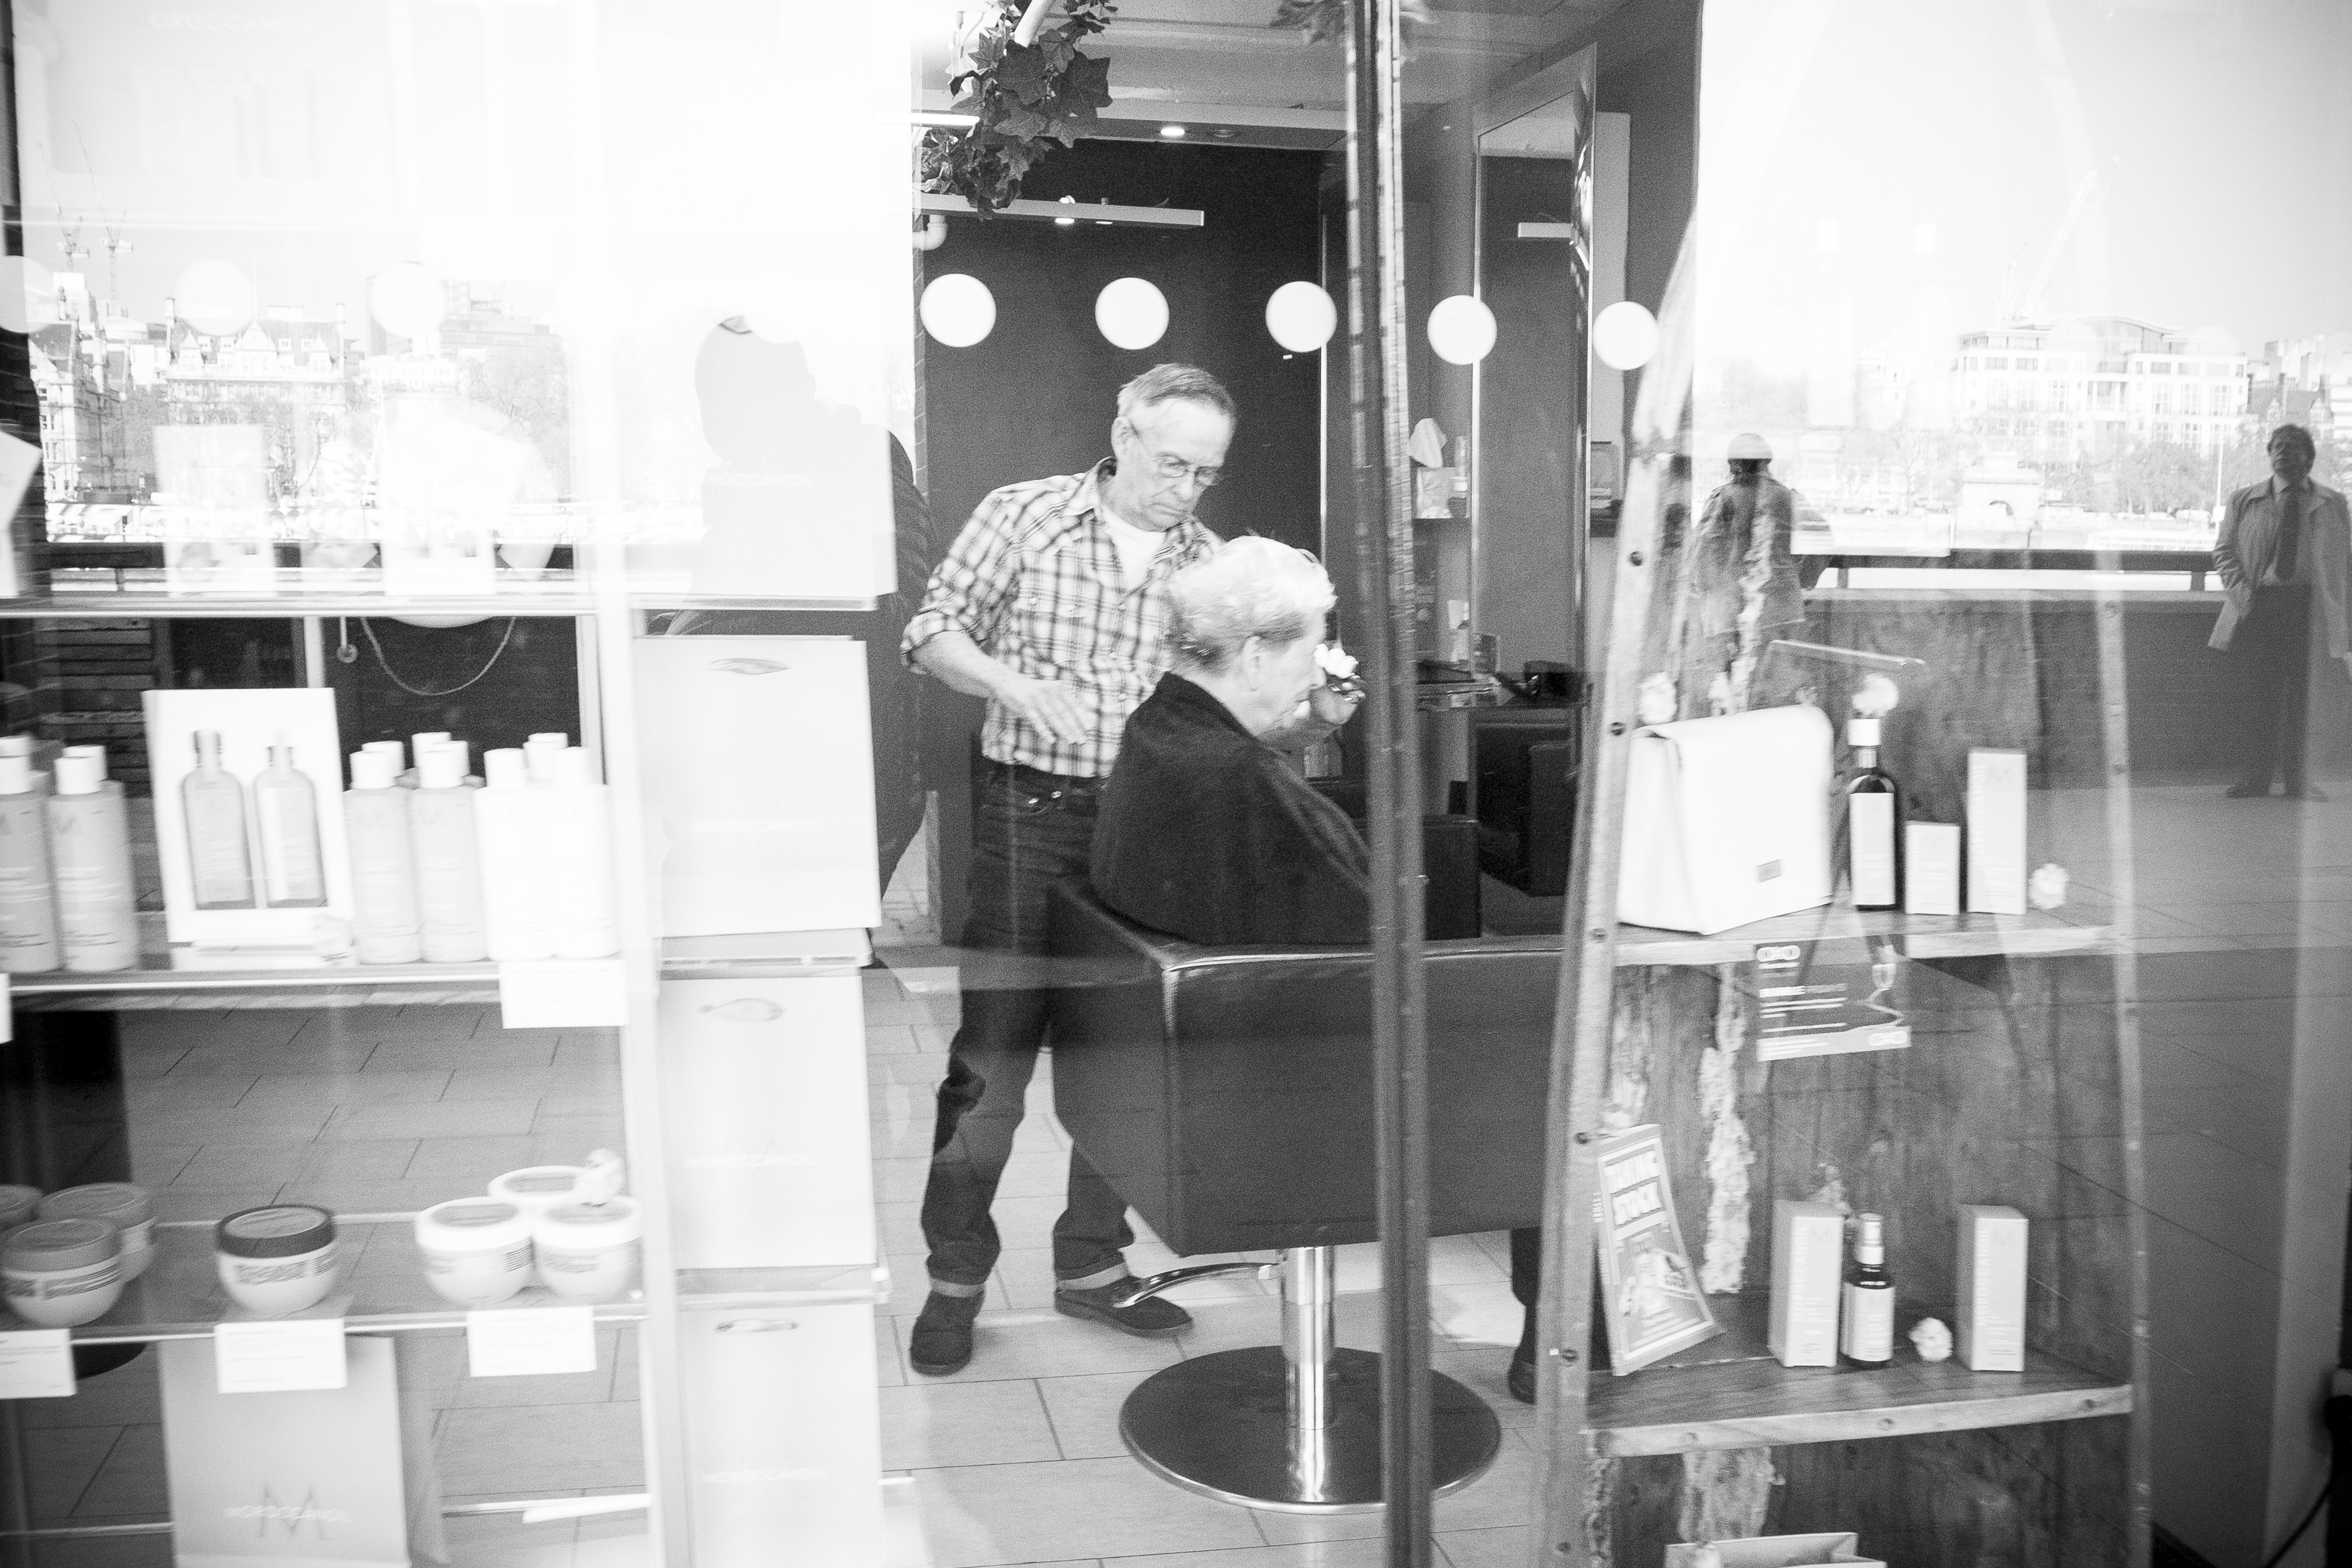
black and white, white, street, photography, urban, travel, fujifilm, black, monochrome, uk, england, bw, blackandwhite, blackwhite, london, ngc, photograph, snapshot, noiretblanc, image, fuji, fujixt1, fujix, monochrome photography